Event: Nepal Earthquake
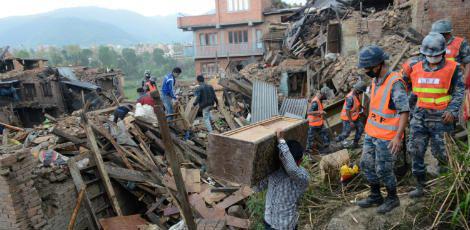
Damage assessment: damage